Question: What is folded?
Tambaya: Me aka nannaɗe?
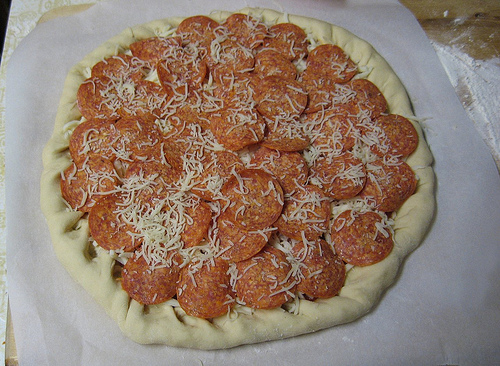
Answer: Pizza dough.
Amsa: Ƙullun fiza.